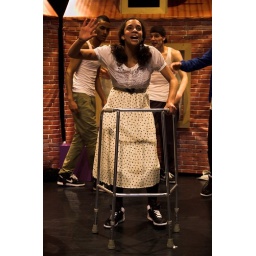
Foto's van de Try Out van Booming Rotterdam door Young Stage in de Hennekijnstraat. Fotograaf Jaap Kooiman